Moor frog

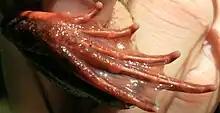
A hind foot of the moor frog

Moor frogs are renowned for their ability to tolerate freezing temperatures because most frog species live in hot and humid tropical environments. Many frogs that do live in cold climates will attempt to overwinter in bodies of water because ambient temperatures are moderated by water. In these cases, temperatures only reach a few degrees below freezing. The moor frog is only known to overwinter on land. They overwinter in pits of leaf litter and between tree stumps. Moor frogs from European Russia and Western Siberia are able to tolerate freezing to temperatures as low as -16 °C. Moor frogs from Denmark are only able to survive freezing temperatures as low as -4 °C for 3 to 4 days. The minimum freezing temperatures at which frogs are able to survive with 0% mortality is different between frog populations. Minimum freezing temperatures with some chance of survival appears to decrease from Western Europe to Western Siberia. However, in the aforementioned Siberian and Danish populations mitochondrial DNA testing revealed that they were closely related.